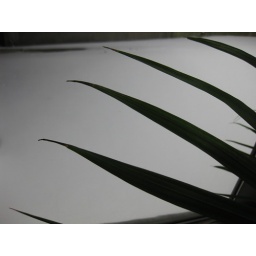
tropical plant in a building